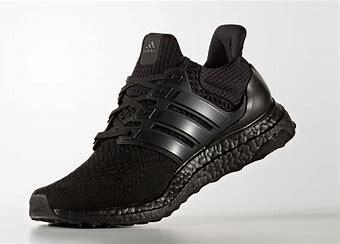
Brand: Adidas
Model: Ultra Boost